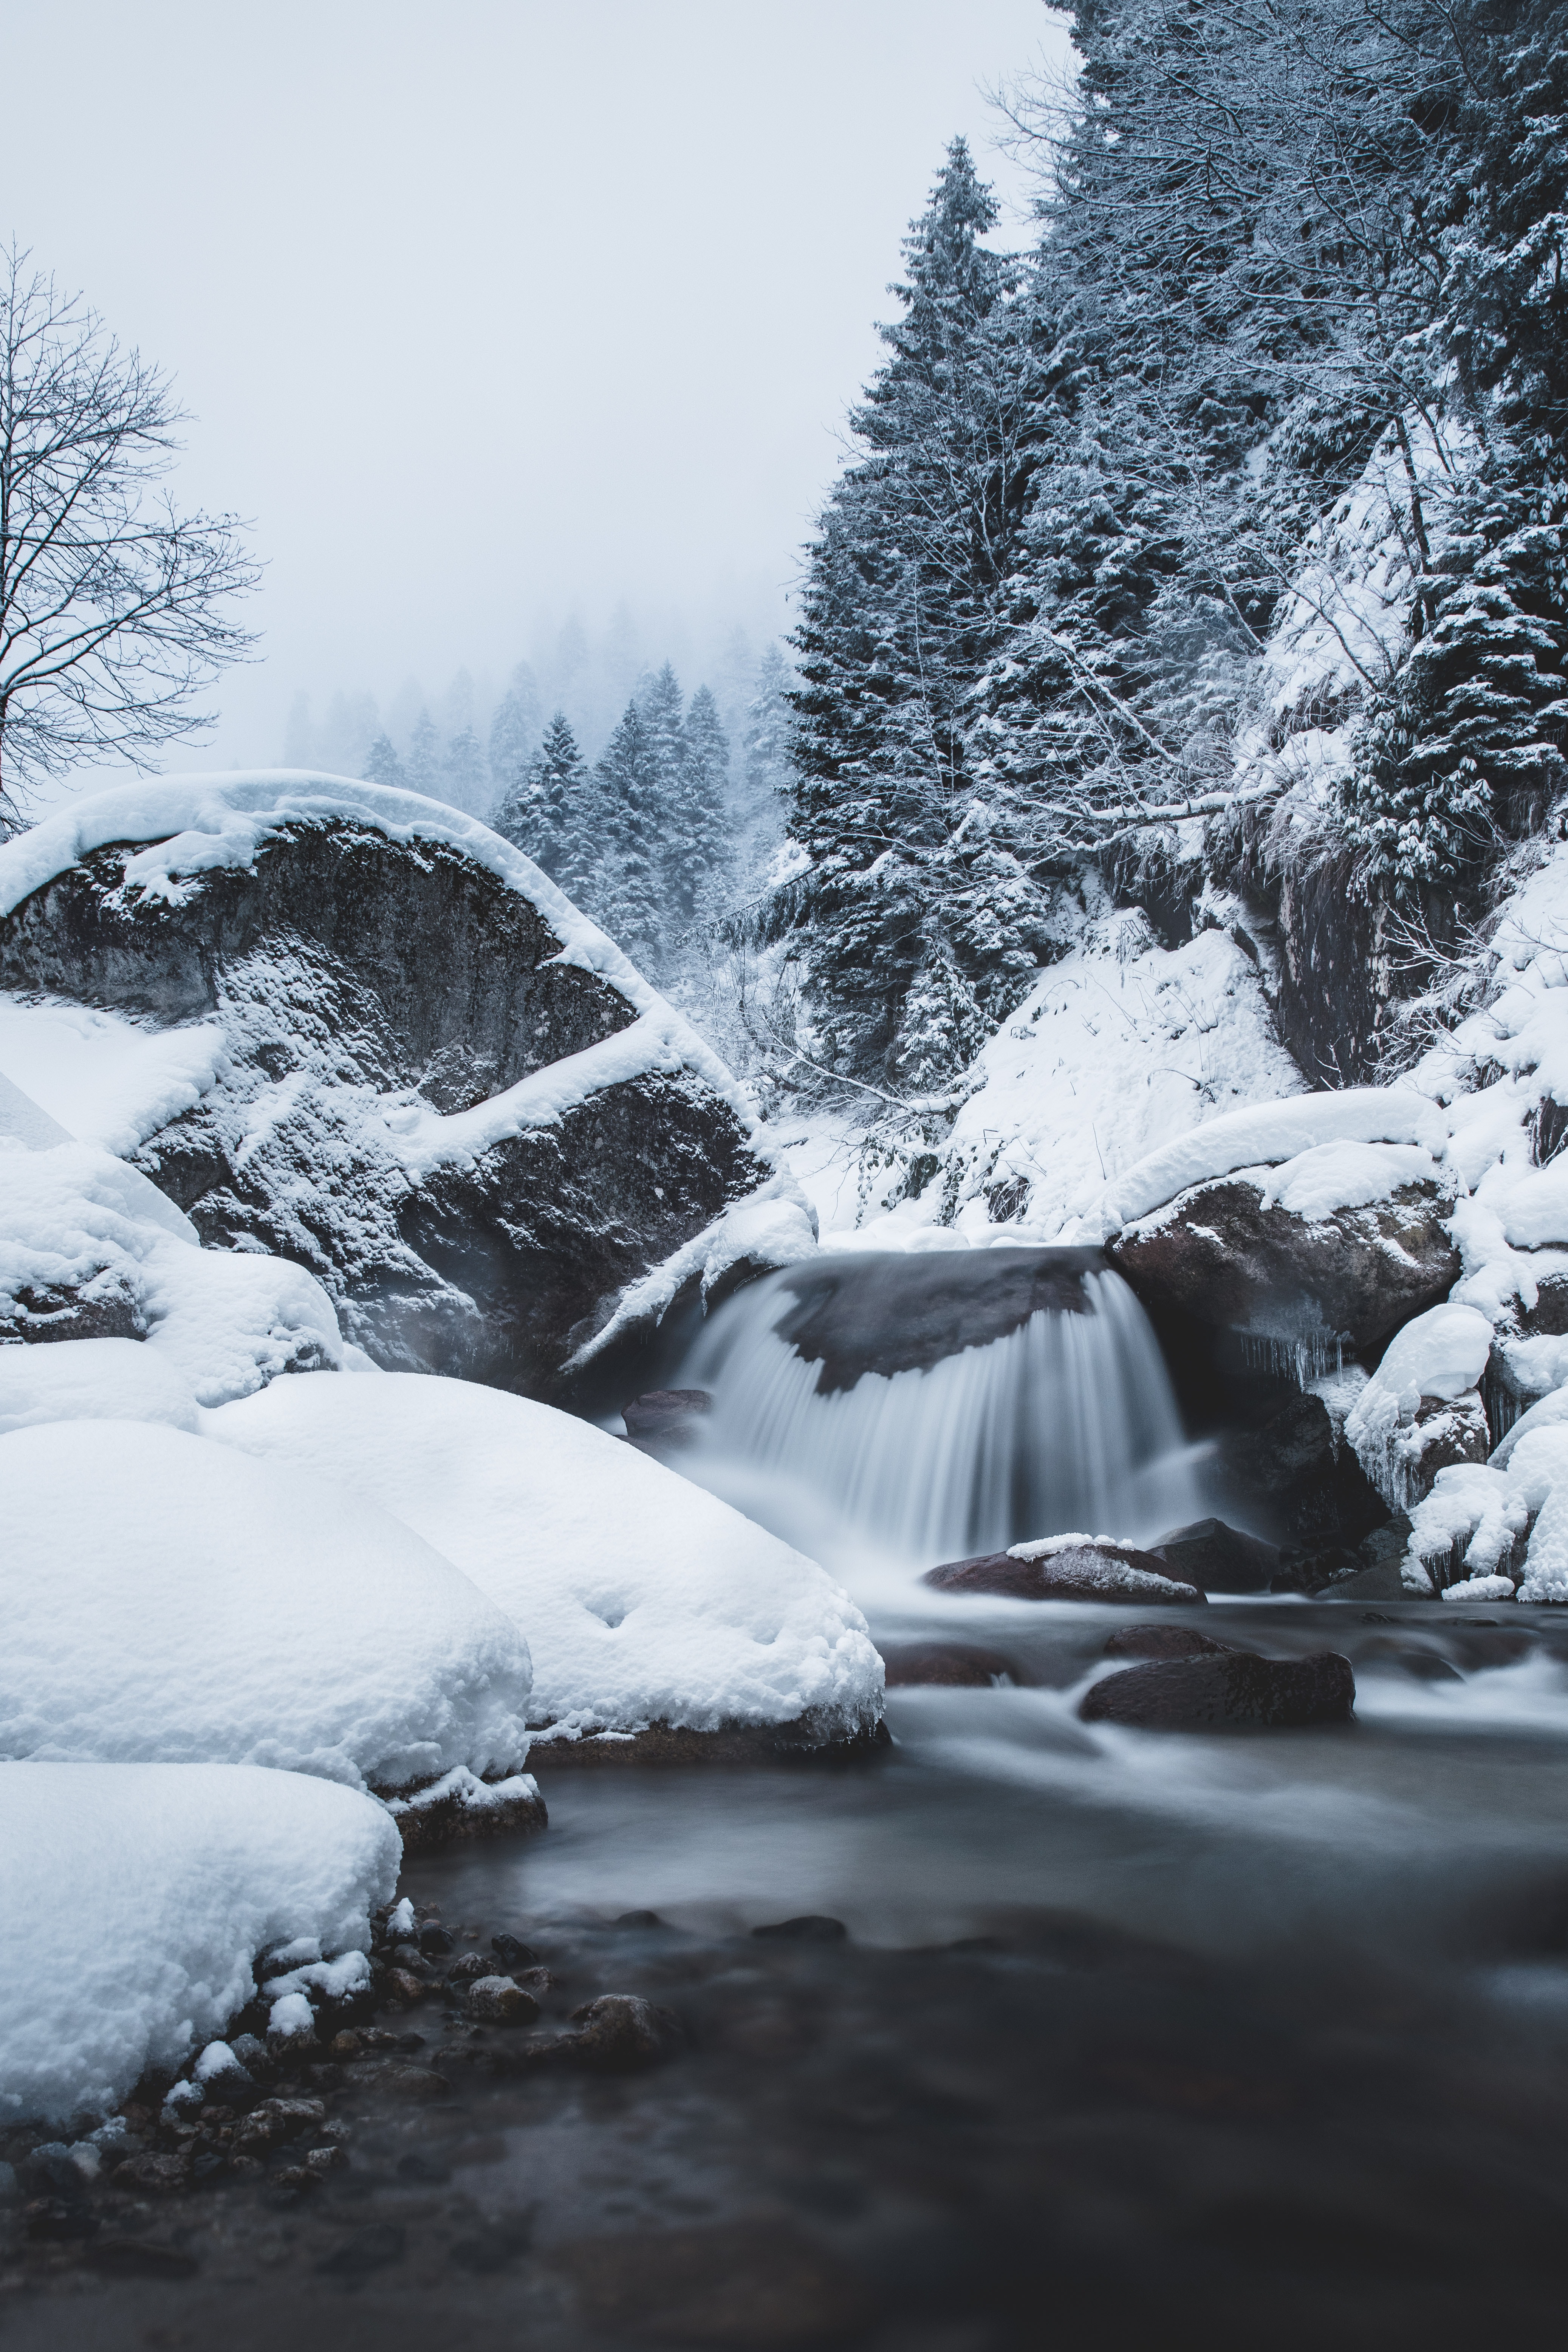
snow, body of water, winter, water, nature, freezing, waterfall, stream, watercourse, atmospheric phenomenon, ice, river, tree, sky, wilderness, water resources, rock, water feature, rapid, mountain, mountain river, plant, branch, geological phenomenon, frost, national park, landscape, pine family, lake, forest, state park